Henry Lehrman

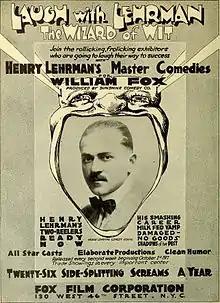

Born in Sambir, Austria-Hungary (now Ukraine) or Vienna, to Jewish parentage, Lehrman emigrated to the United States in 1908 or December 1906 and although he is best remembered as a film director, he began his career as an actor in a 1909 Biograph Studios production directed by D. W. Griffith. He gained the nickname "Pathé", reportedly because he told an executive at Biograph he had been sent there from Europe by France's Pathé Frères to get a job. While the executive may not have believed him, Biograph gave him his first acting work in film, appearing as one of many in a mob scene with another aspiring actor named Mack Sennett. A few years later Lehrman was a successful actor, and made his directorial debut, co-directing a 1911 Biograph production with Sennett. When Sennett left to found Keystone Studios, Henry Lehrman joined him, working as an actor, a screenwriter, and as the first director of Charlie Chaplin.